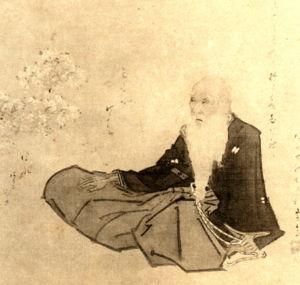
Kikuchi Yōsai aussi connu sous les noms de Kikuchi Takeyasu et Kawahara Ryōhei, est un peintre japonais connu pour ses portraits monochromes de personnages historiques réunis dans le Zenken Kojitsu.